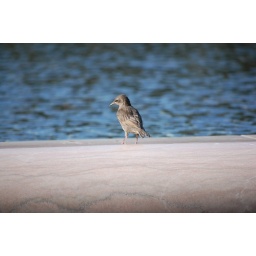
A cute little bird standing on the edge of a fountain in the National Gallery of Sculpture Art Garden.